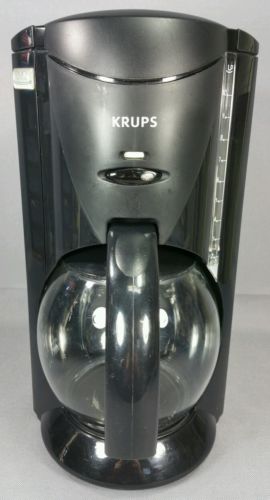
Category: coffee maker